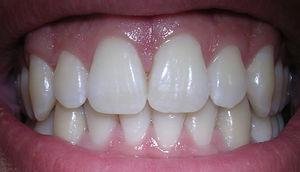
La dent est un organe dur et fortement minéralisé implanté dans le palais des raies, la gencive des requins ou les os des mâchoires supérieure et inférieure des autres vertébrés, et dont les fonctions principales sont de saisir, retenir, déchirer et broyer les aliments, mais aussi la défense contre les prédateurs ou les rivaux.